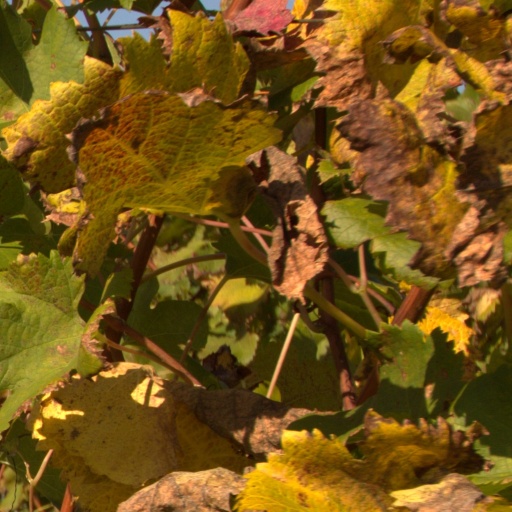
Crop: grape